Tempe, Arizona

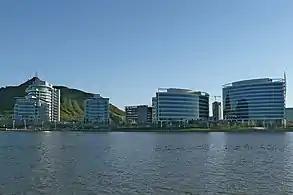
Hayden Ferry Lakeside development on the north end of Downtown Tempe

As of the 2010 census, there were 161,719 people, 63,602 households, and 33,645 families residing in the city. The population density was . There were 67,068 housing units at an average density of . The racial makeup of the city was 77.5% White, 5.9% Black or African American, 2.9% Native American, 5.7% Asian, 0.4% Pacific Islander, 8.5% from other races, and 3.9% from two or more races. 21.2% of the population were Hispanic or Latino of any race.